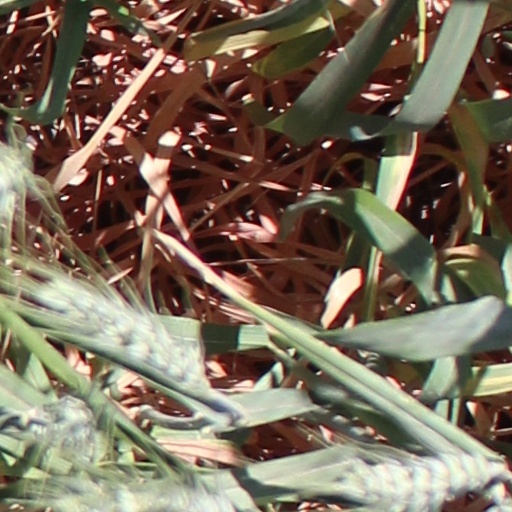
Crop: wheat